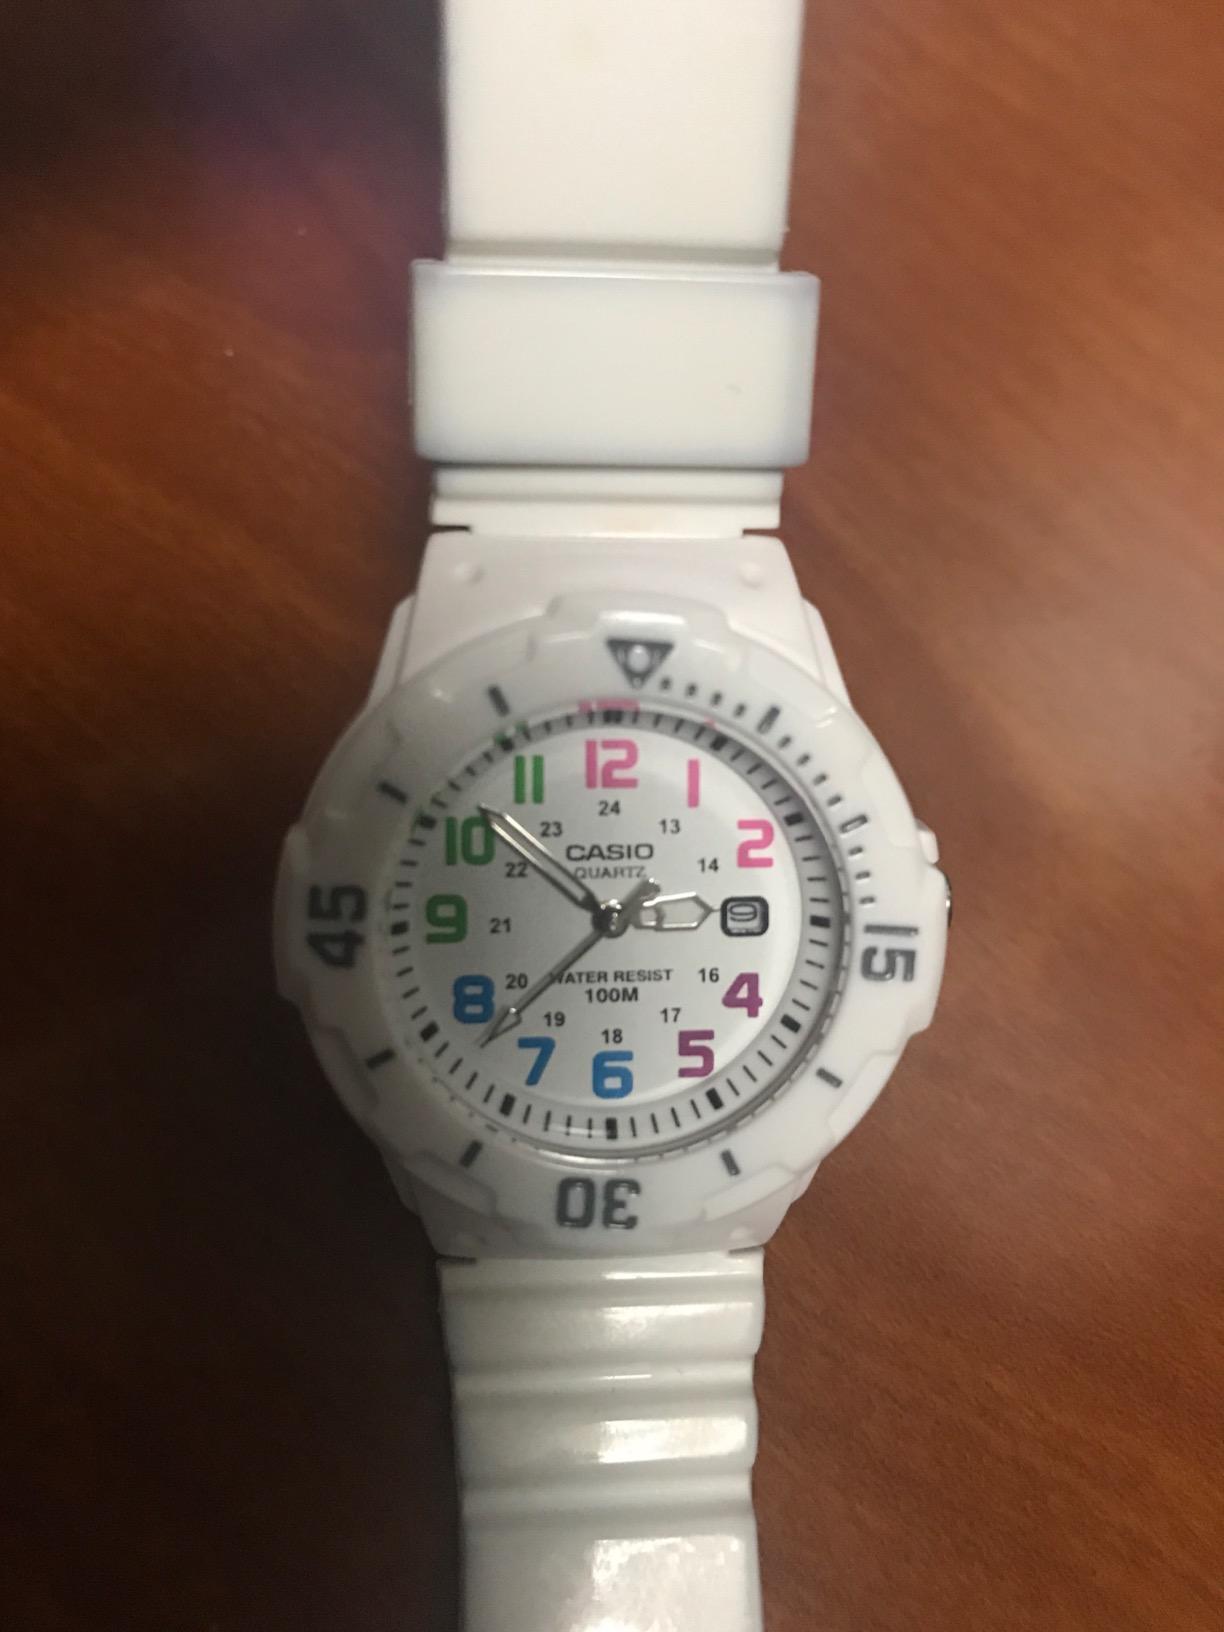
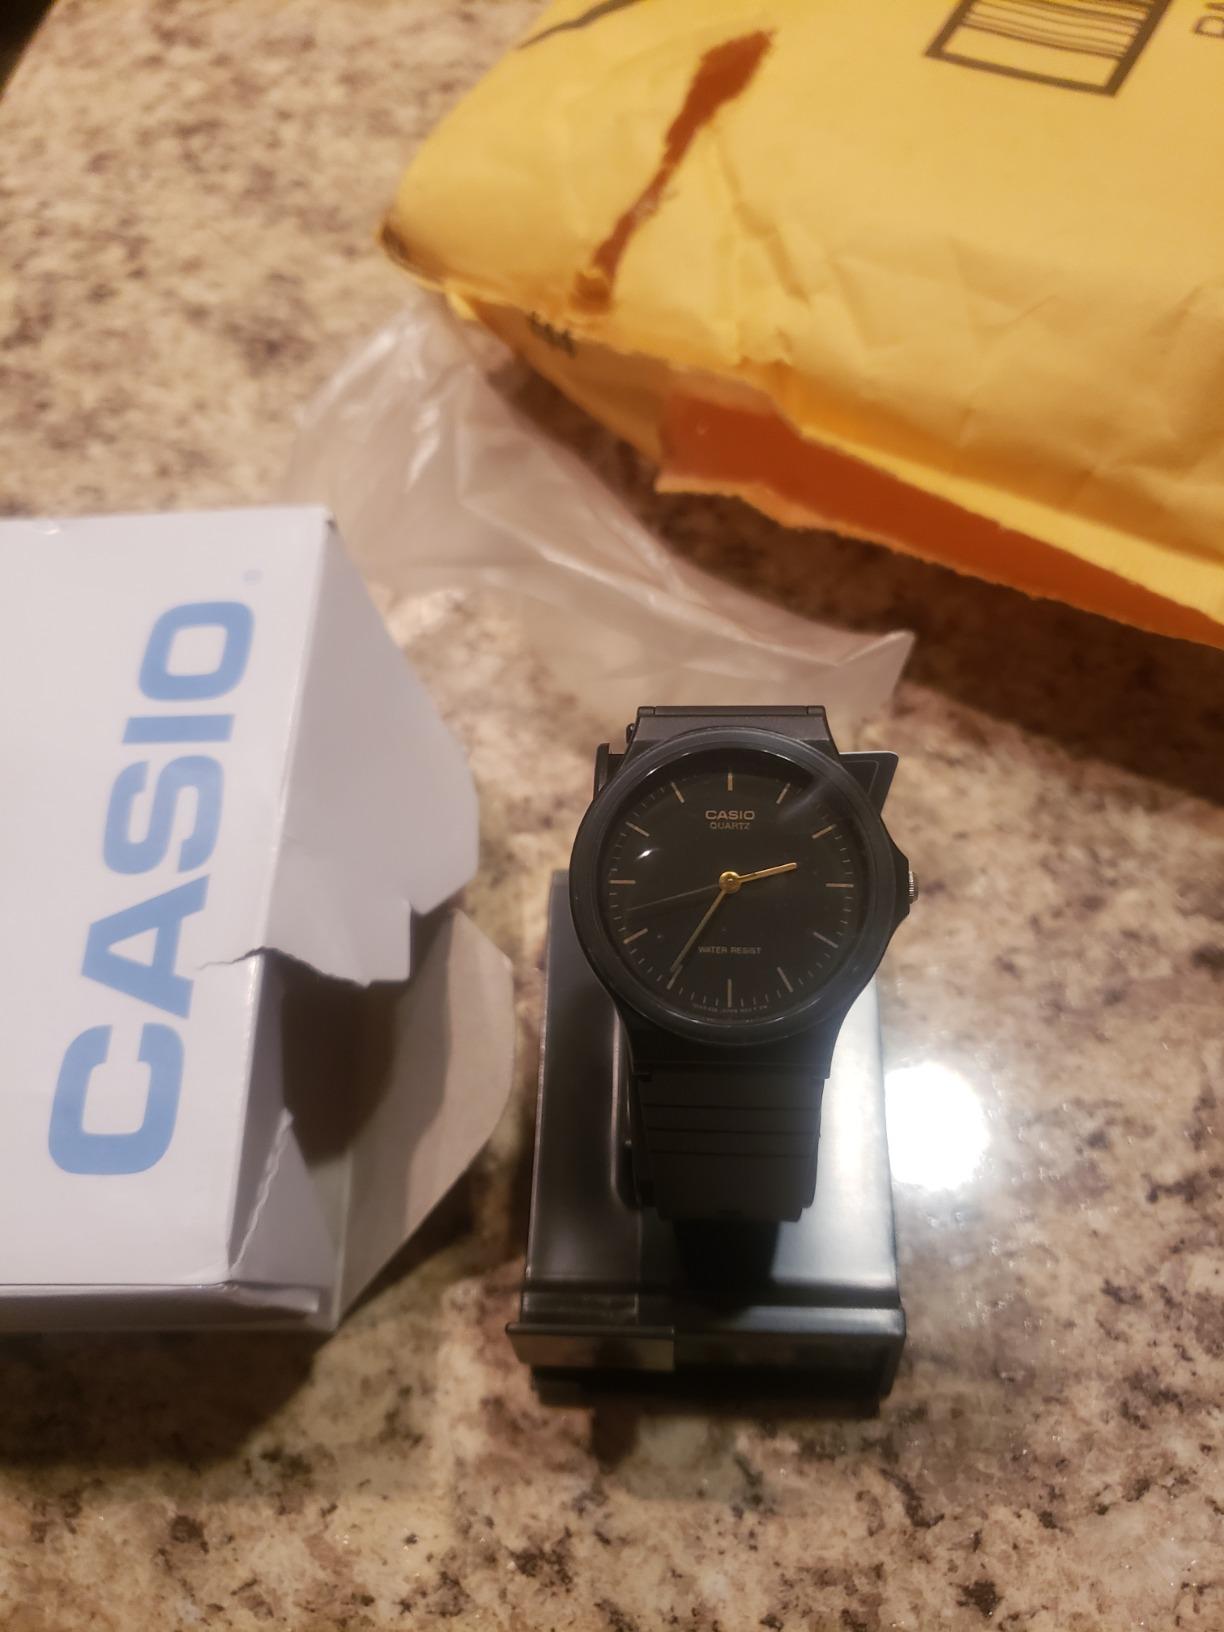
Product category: accessories_watch
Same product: no